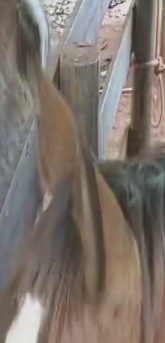
Face region: ears (position_of_ears)
Pain indicator: not_present